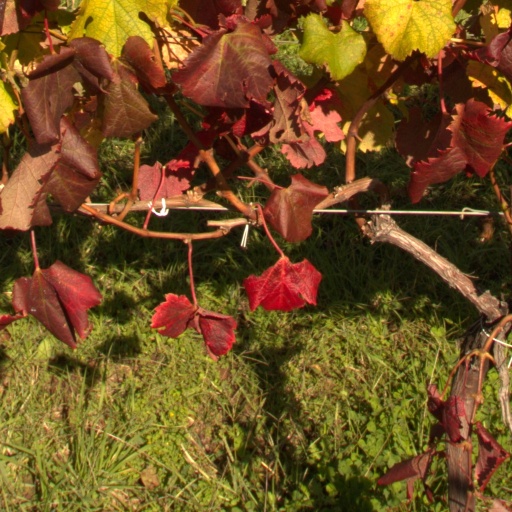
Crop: grape